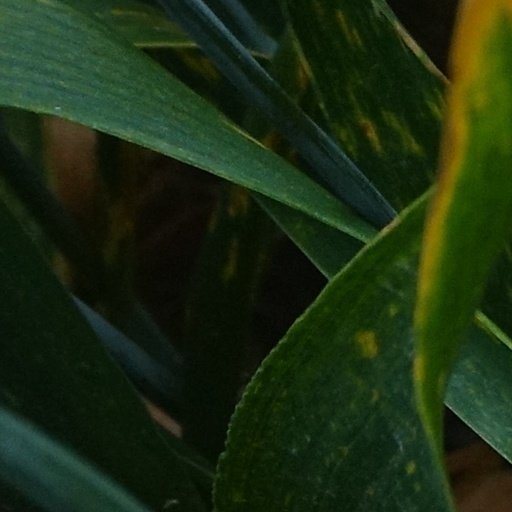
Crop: wheat